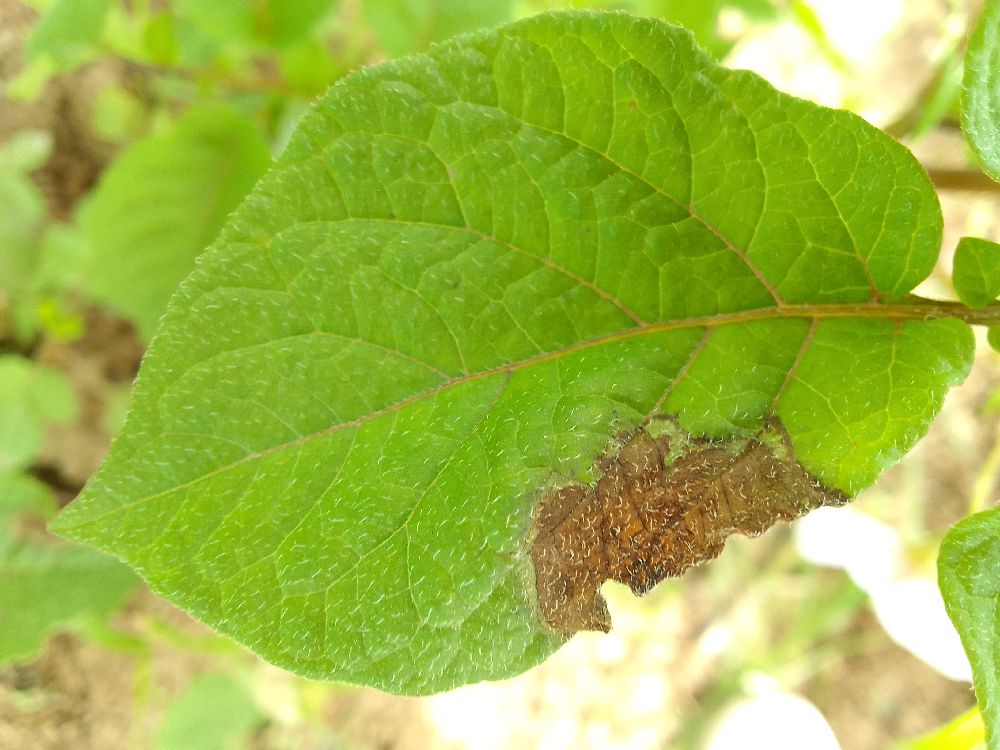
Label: Late blight